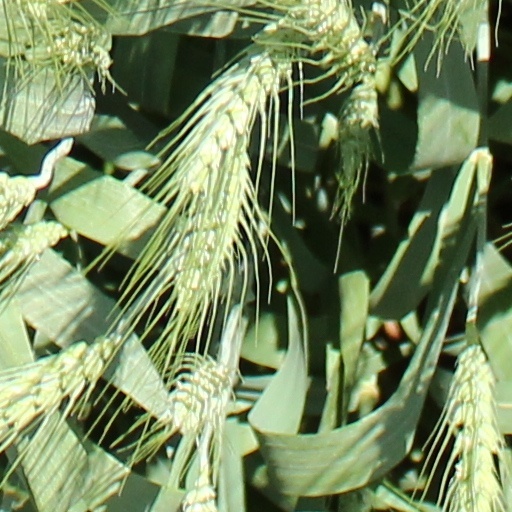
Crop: wheat